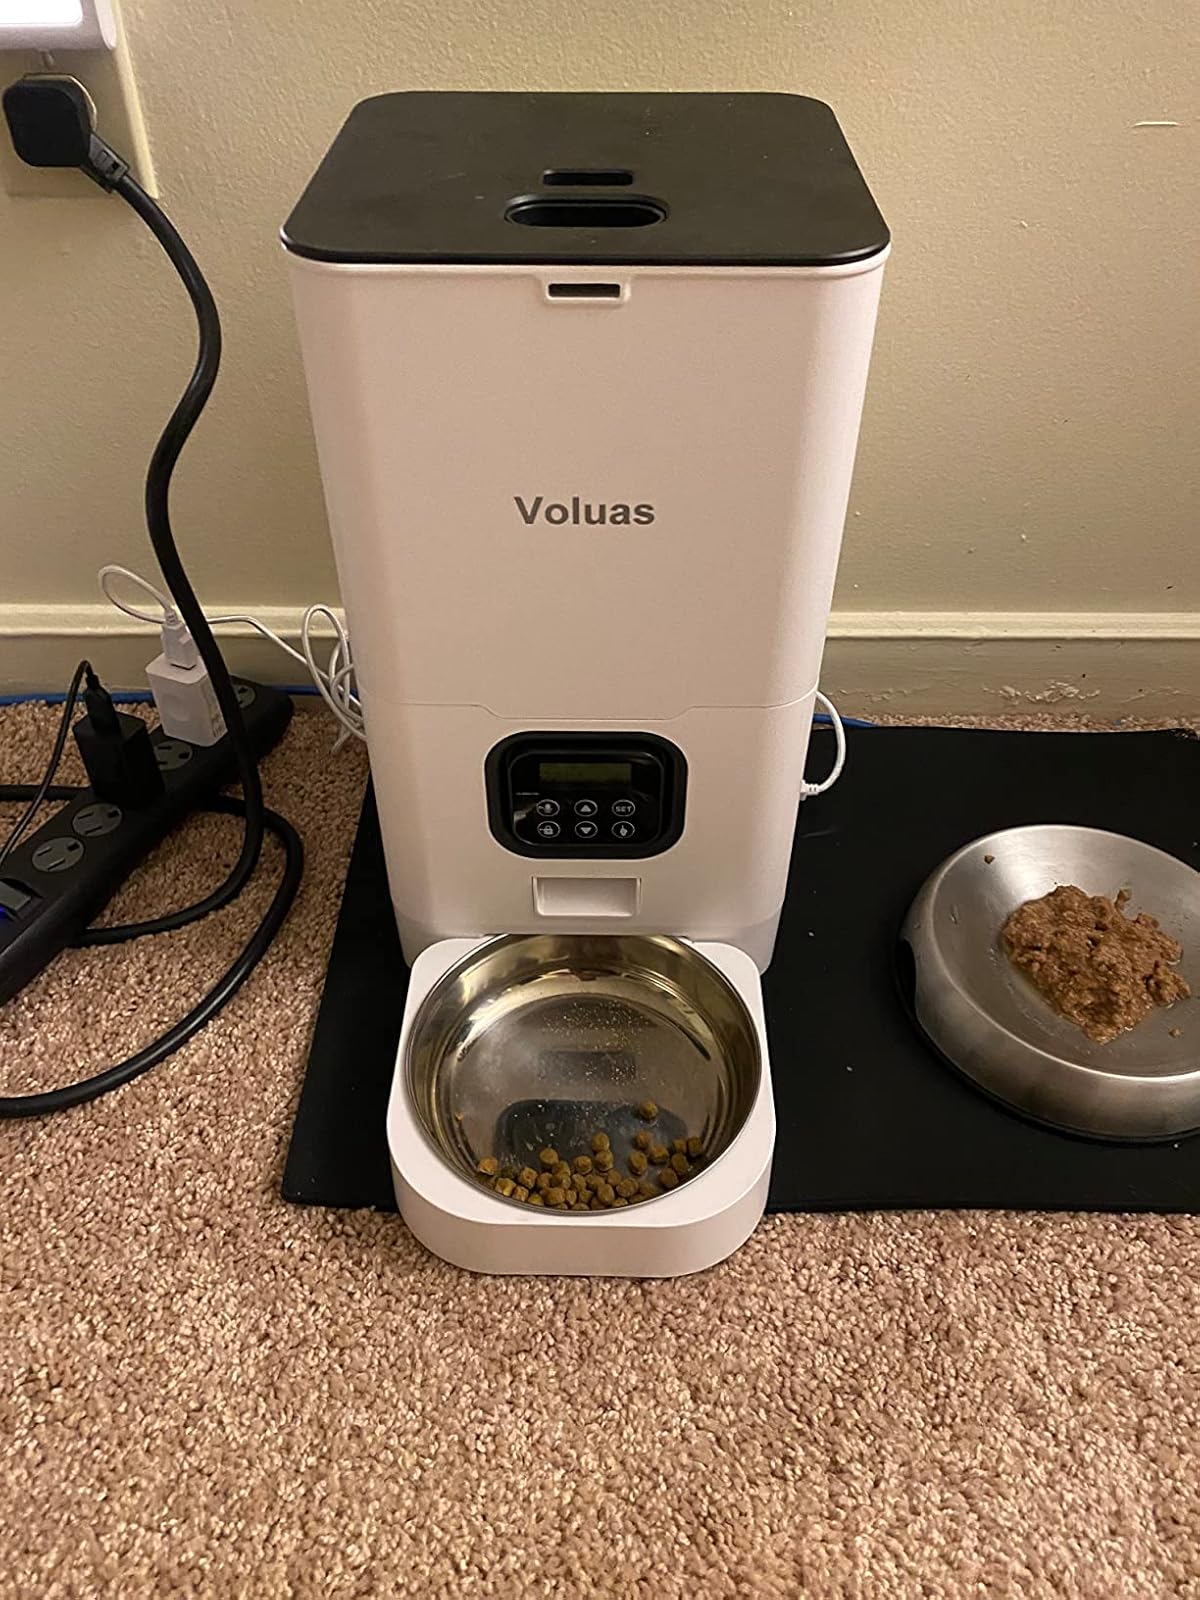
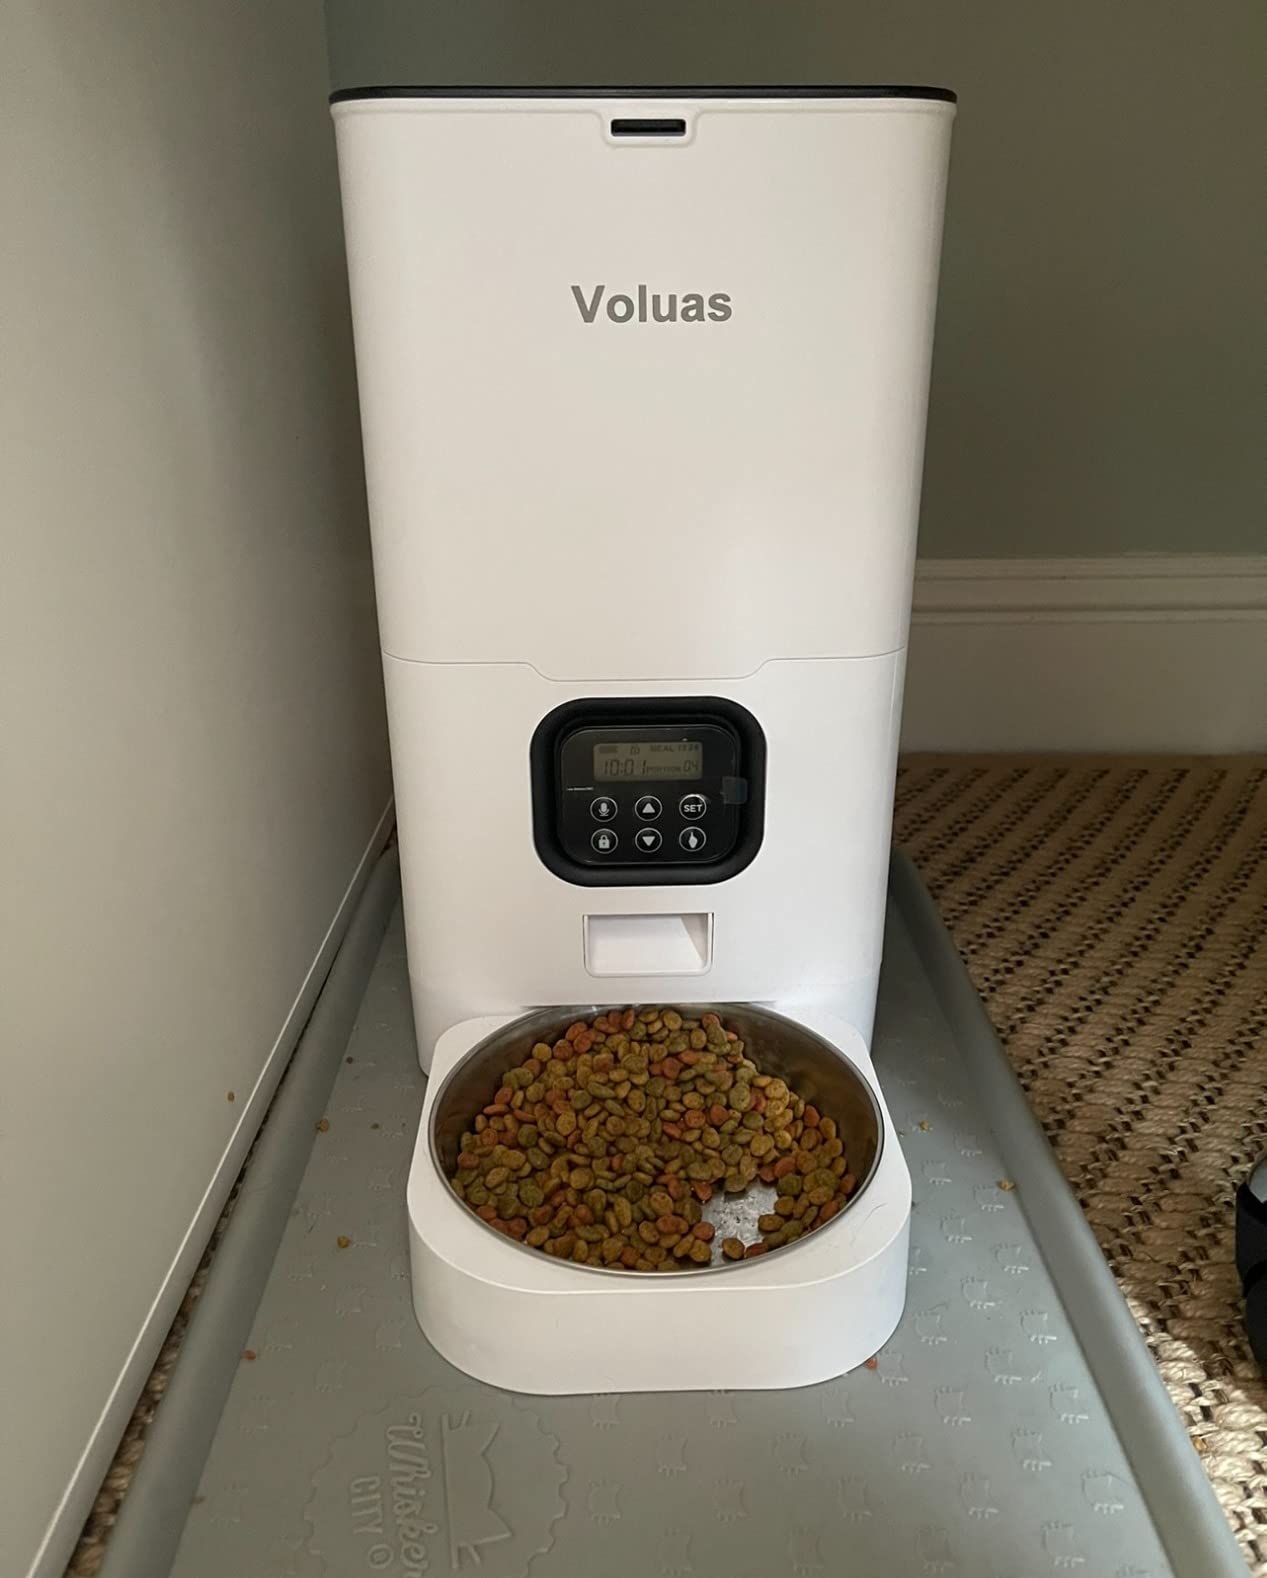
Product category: items_feeder
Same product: yes